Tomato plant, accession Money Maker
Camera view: horizontal (90 deg, fisheye); turntable rotation: 120 degrees
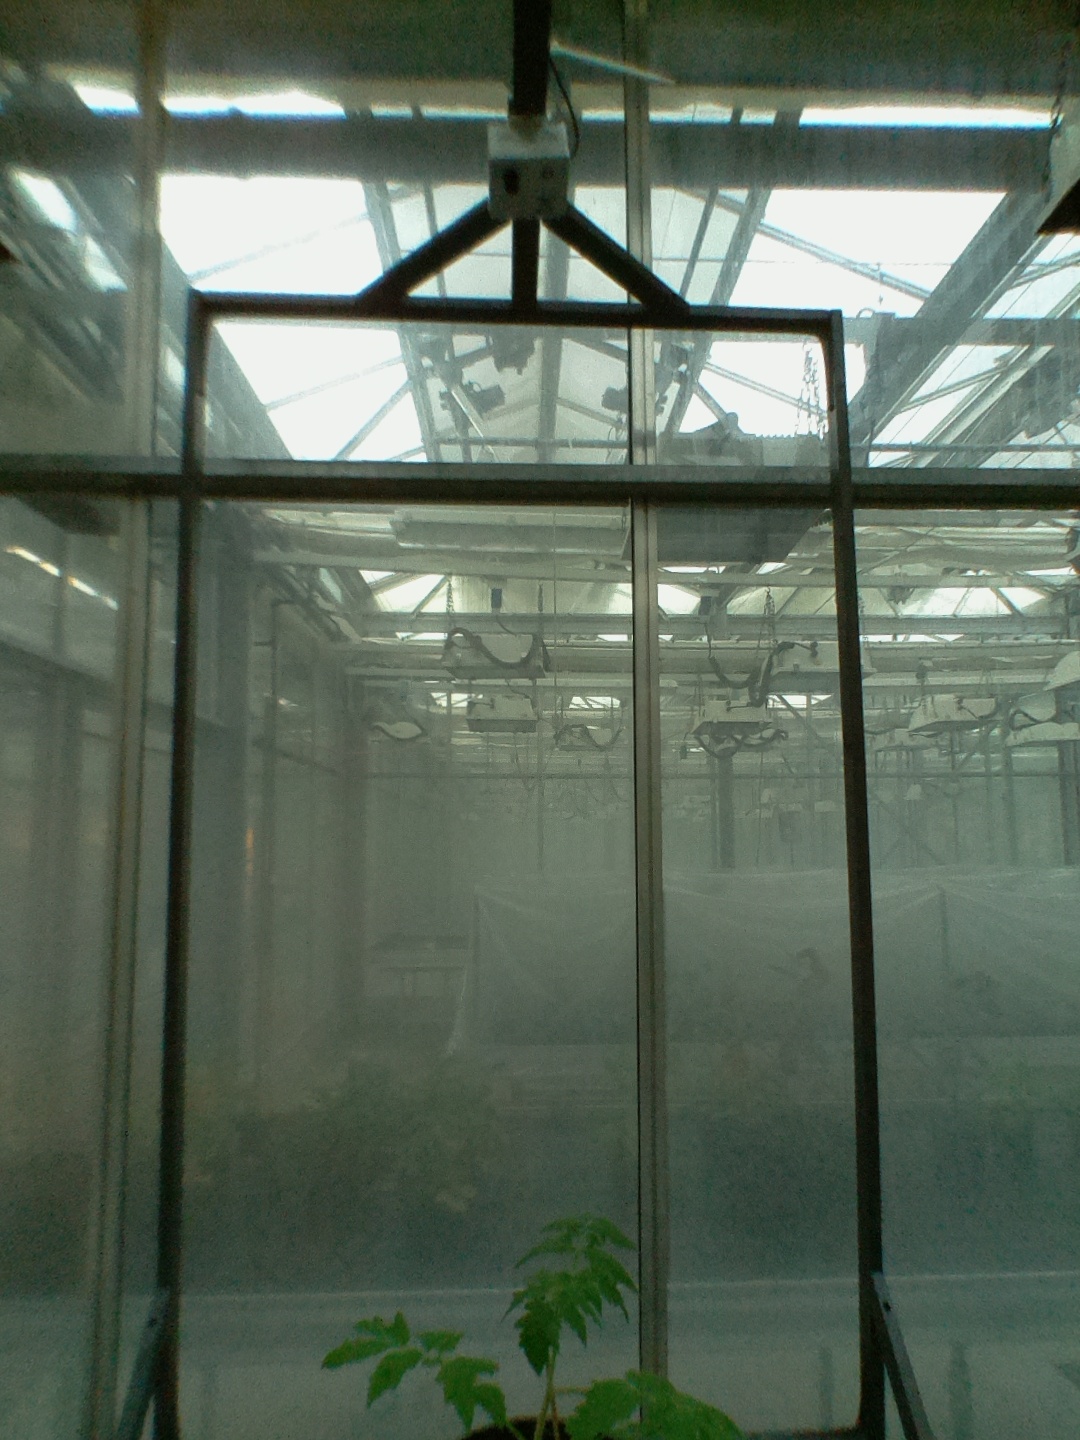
BBCH growth stage 13: 6 of true leaves visible